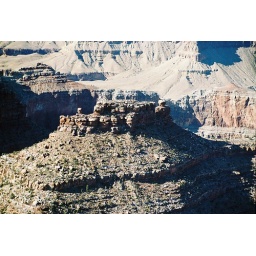
A mountain in the canyon